William Currey

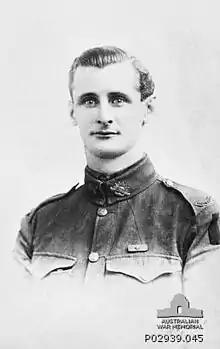
Currey

William Matthew Currey, VC (19 September 1895 – 30 April 1948) was an Australian politician and an Australian recipient of the Victoria Cross, the highest award for gallantry in the face of the enemy that can be awarded to British and Commonwealth forces. He received the award for his actions during the Battle of Mont Saint-Quentin in September 1918, while serving with Australian Imperial Force on the Western Front during the First World War.